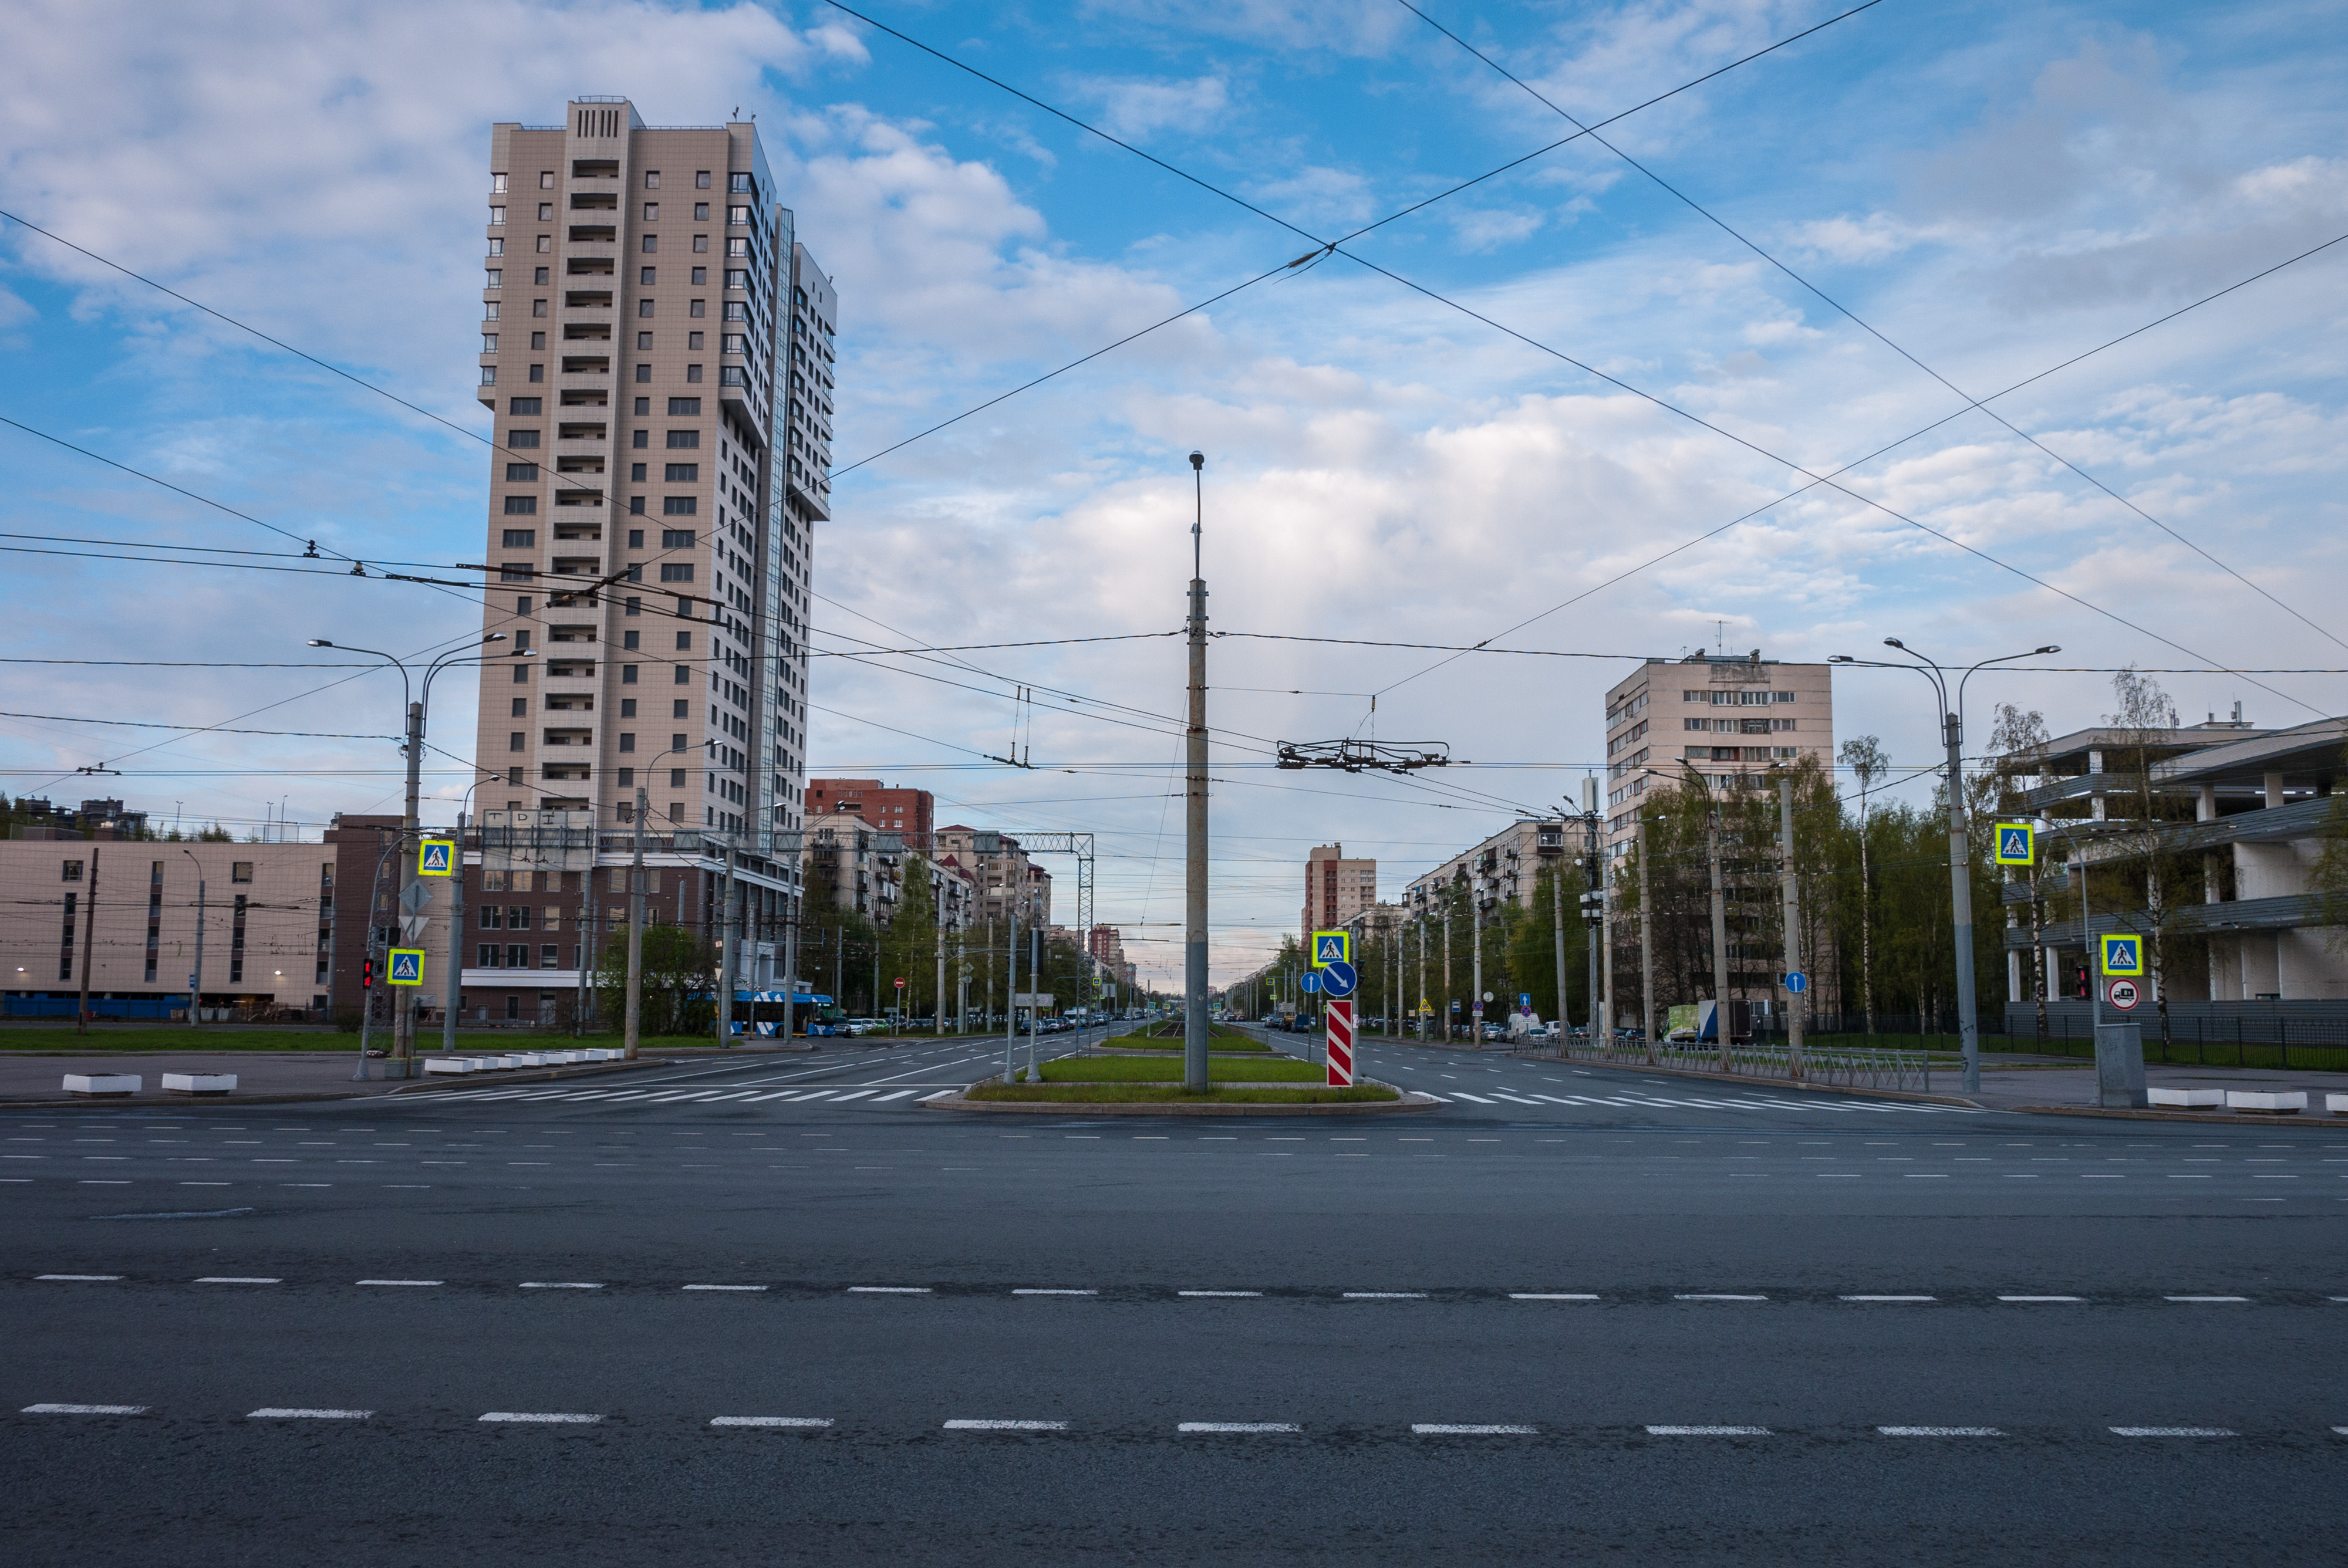
street, sky, metropolitan area, urban area, residential area, city, road, daytime, human settlement, town, architecture, neighbourhood, tower block, thoroughfare, transport, infrastructure, building, metropolis, line, downtown, suburb, tree, intersection, skyscraper, asphalt, road surface, urban design, highway, lane, cityscape, tower, mixed use, condominium, cloud, public utility, nonbuilding structure, skyline, freeway, overhead power line, town square